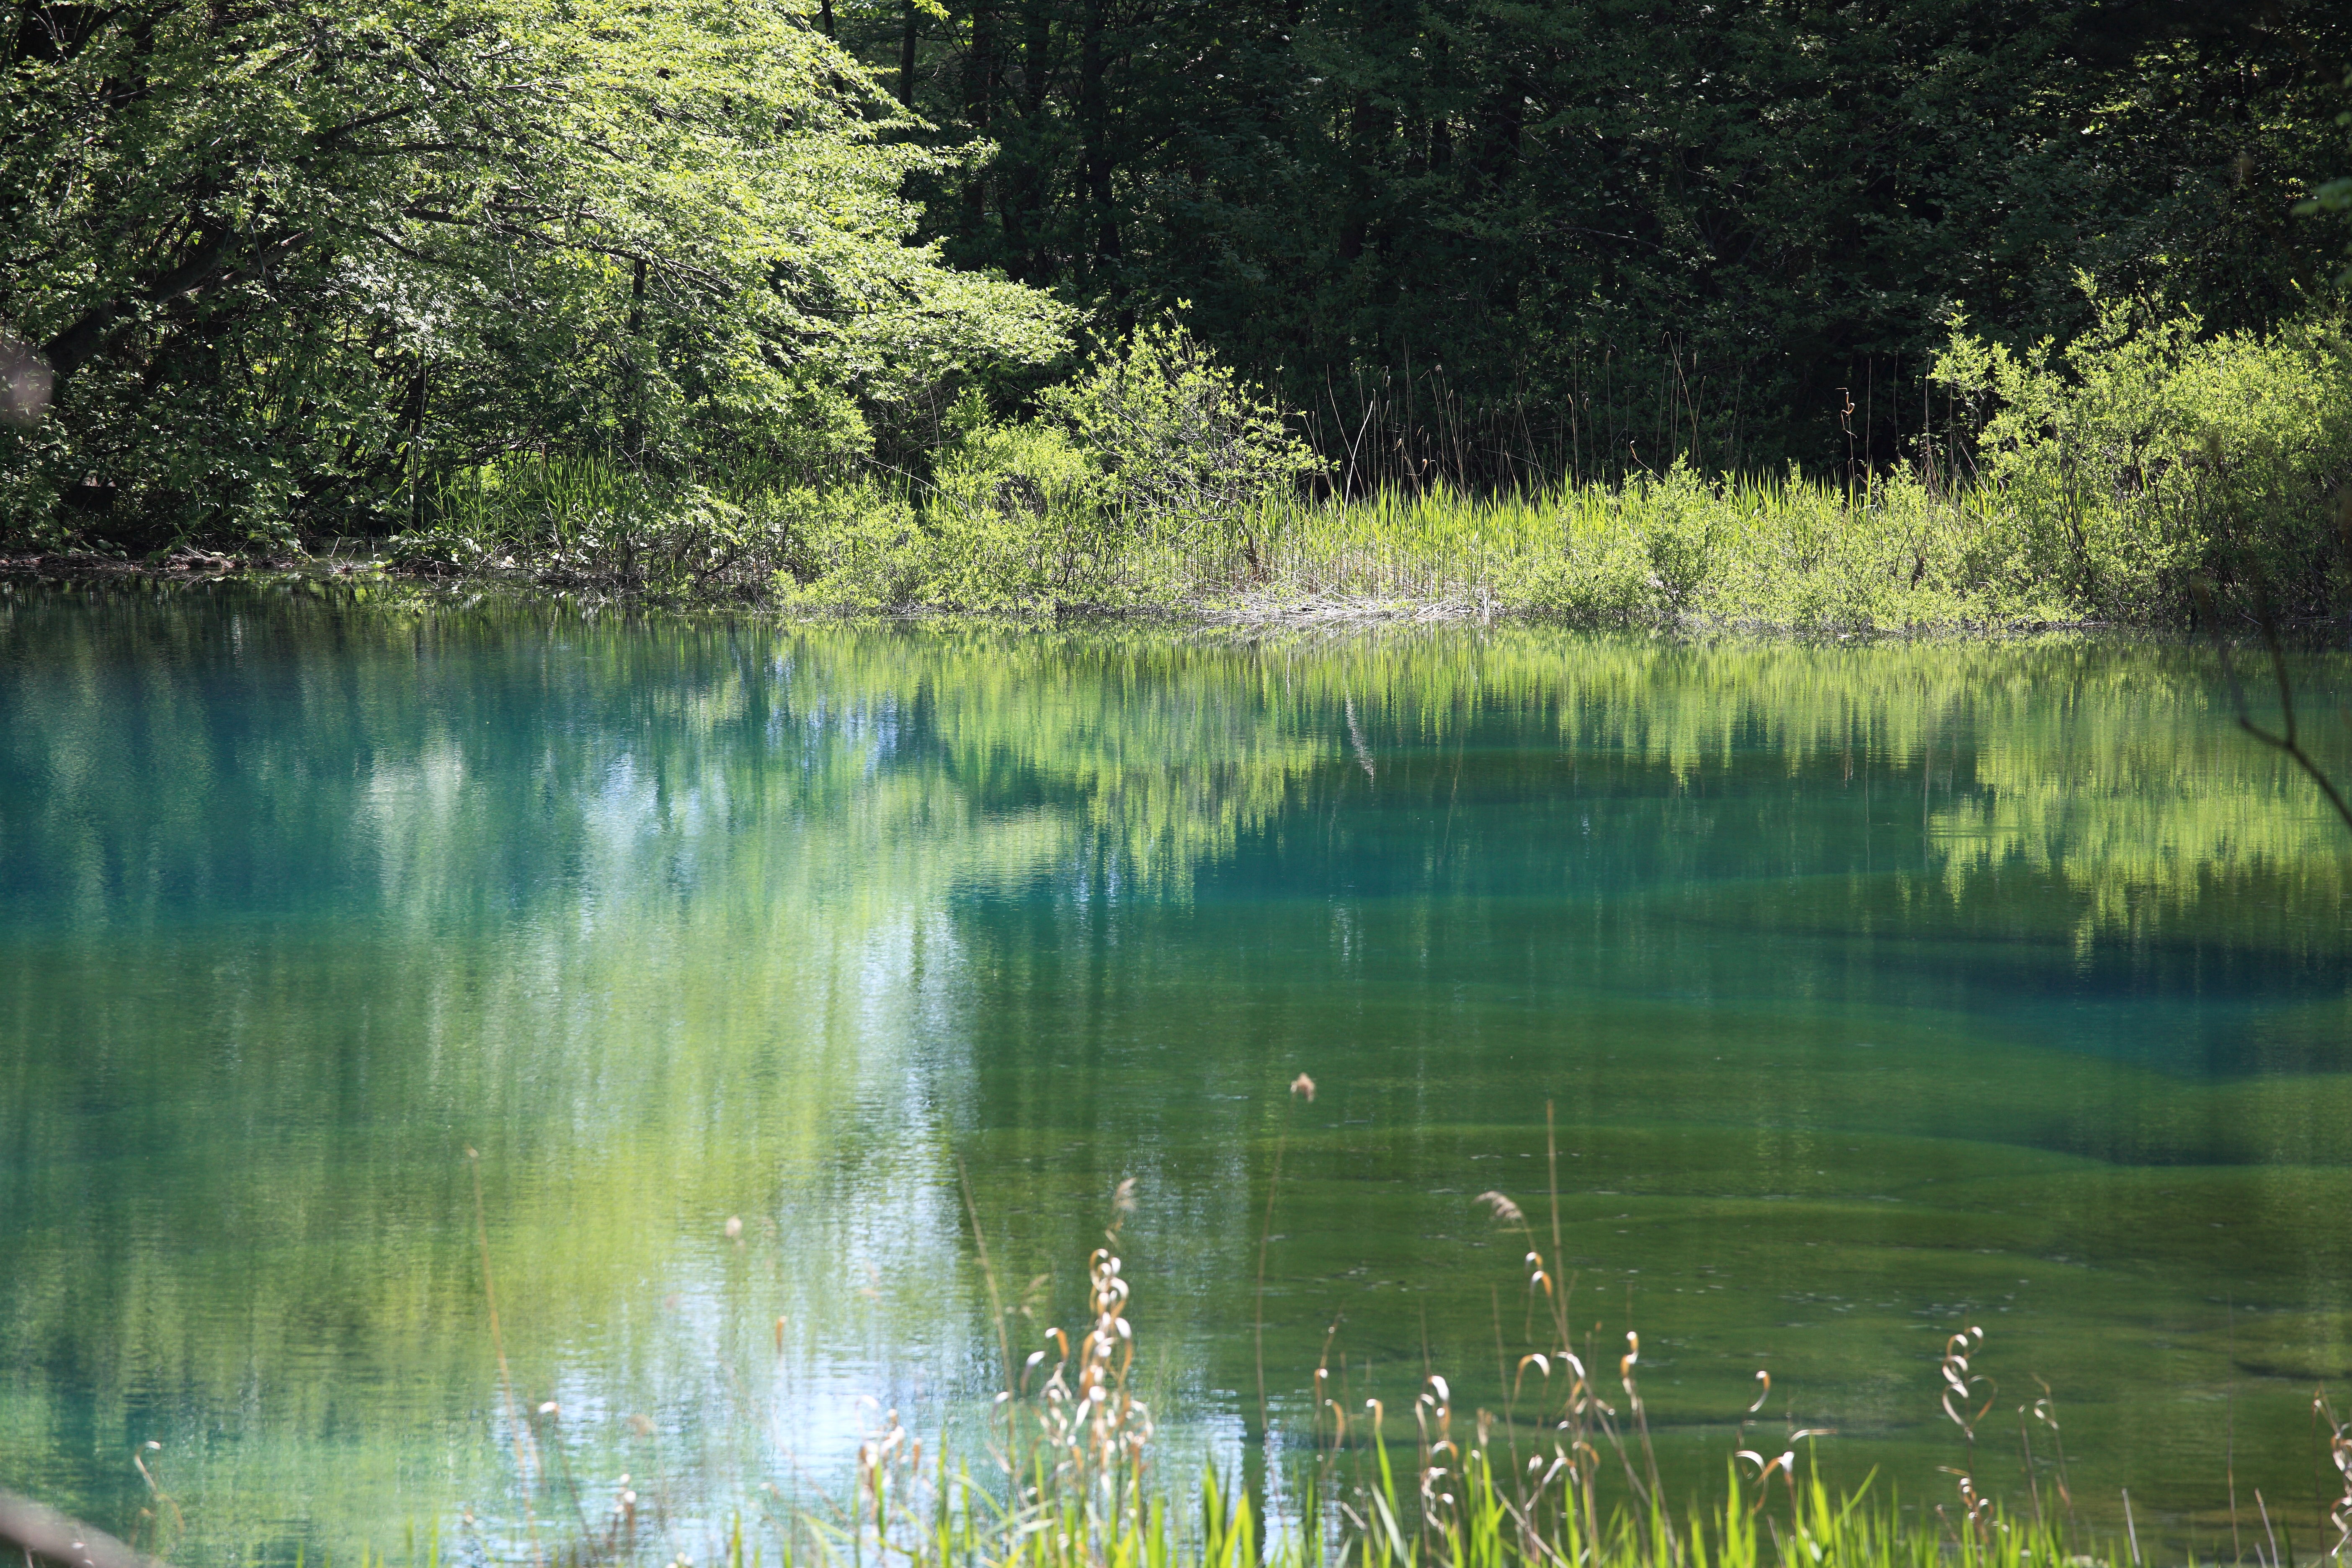
tree, water, nature, forest, grass, marsh, swamp, wilderness, plant, trail, meadow, leaf, lake, river, pond, green, reflection, high, autumn, reservoir, body of water, cool image, wetland, 5d, hires, woodland, habitat, i, markii, hi, res, resolution, fukushima, goshikinuma, yamagun, fish pond, natural environment, woody plant